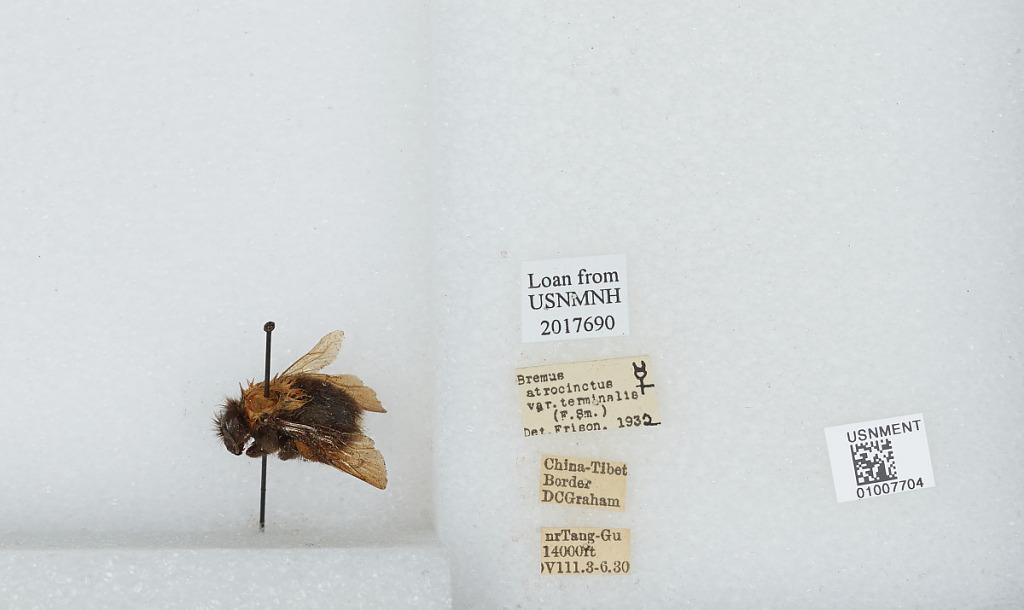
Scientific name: Bombus (Festivobombus) festivus Smith
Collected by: D. Graham
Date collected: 1930-8-3
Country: China
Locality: near Tang-Gu, China Tibet border
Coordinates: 32.9997, 91.6808
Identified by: Frison